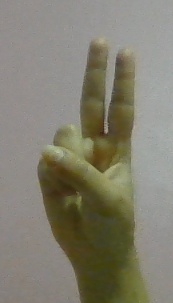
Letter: taa